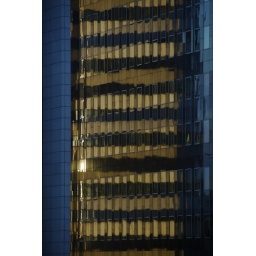
Looking out the window of one tower at the reflection of another in another ..... Working in Amsterdam at Bilmer ArenA